James Mortimer (chess player)

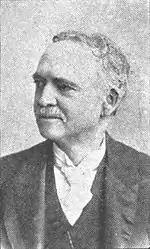
James Mortimer

James Henry Gerard Mortimer (22 April 1832 – 24 February 1911) was an American-born British chess player, journalist, and playwright.